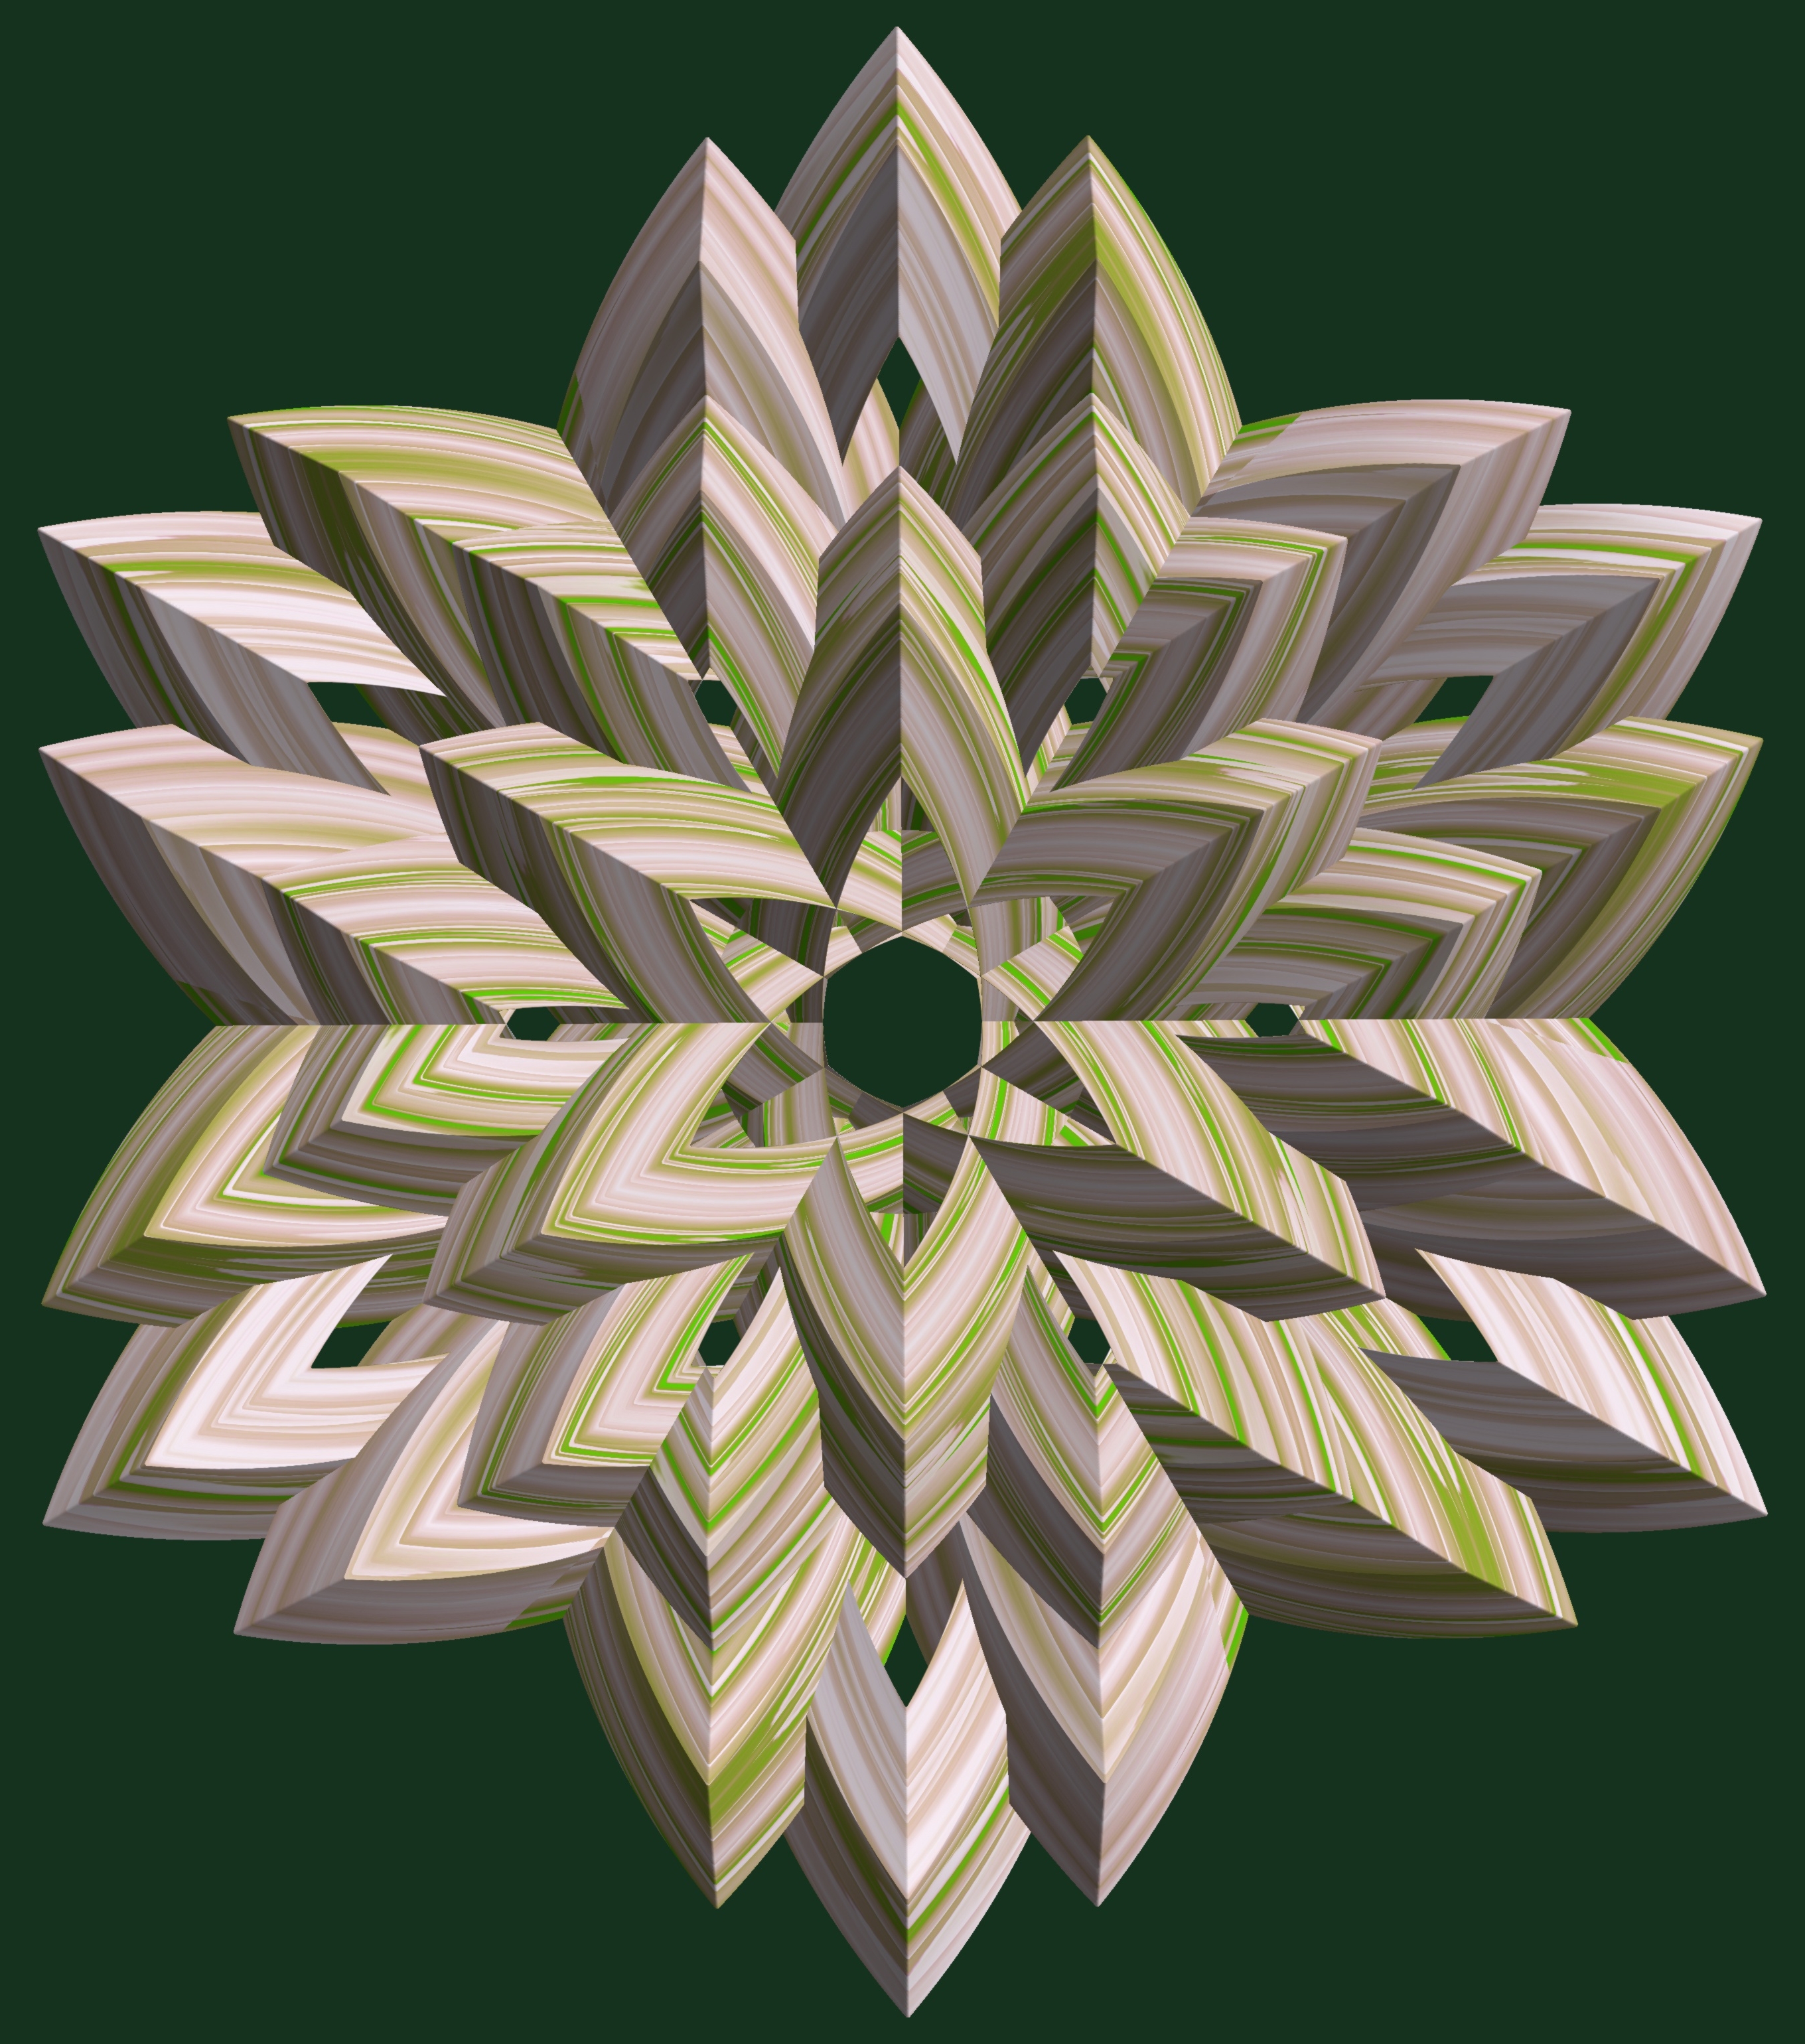
tree, branch, abstract, structure, plant, wheel, texture, leaf, flower, pattern, green, geometry, botany, christmas tree, christmas decoration, sculpture, art, illustration, design, symmetry, 3d, graphic, shape, torus, mathematica, cg, parametricplot3d, code, program, algorithm, mapping, geometricsculpture, origami, origami paper